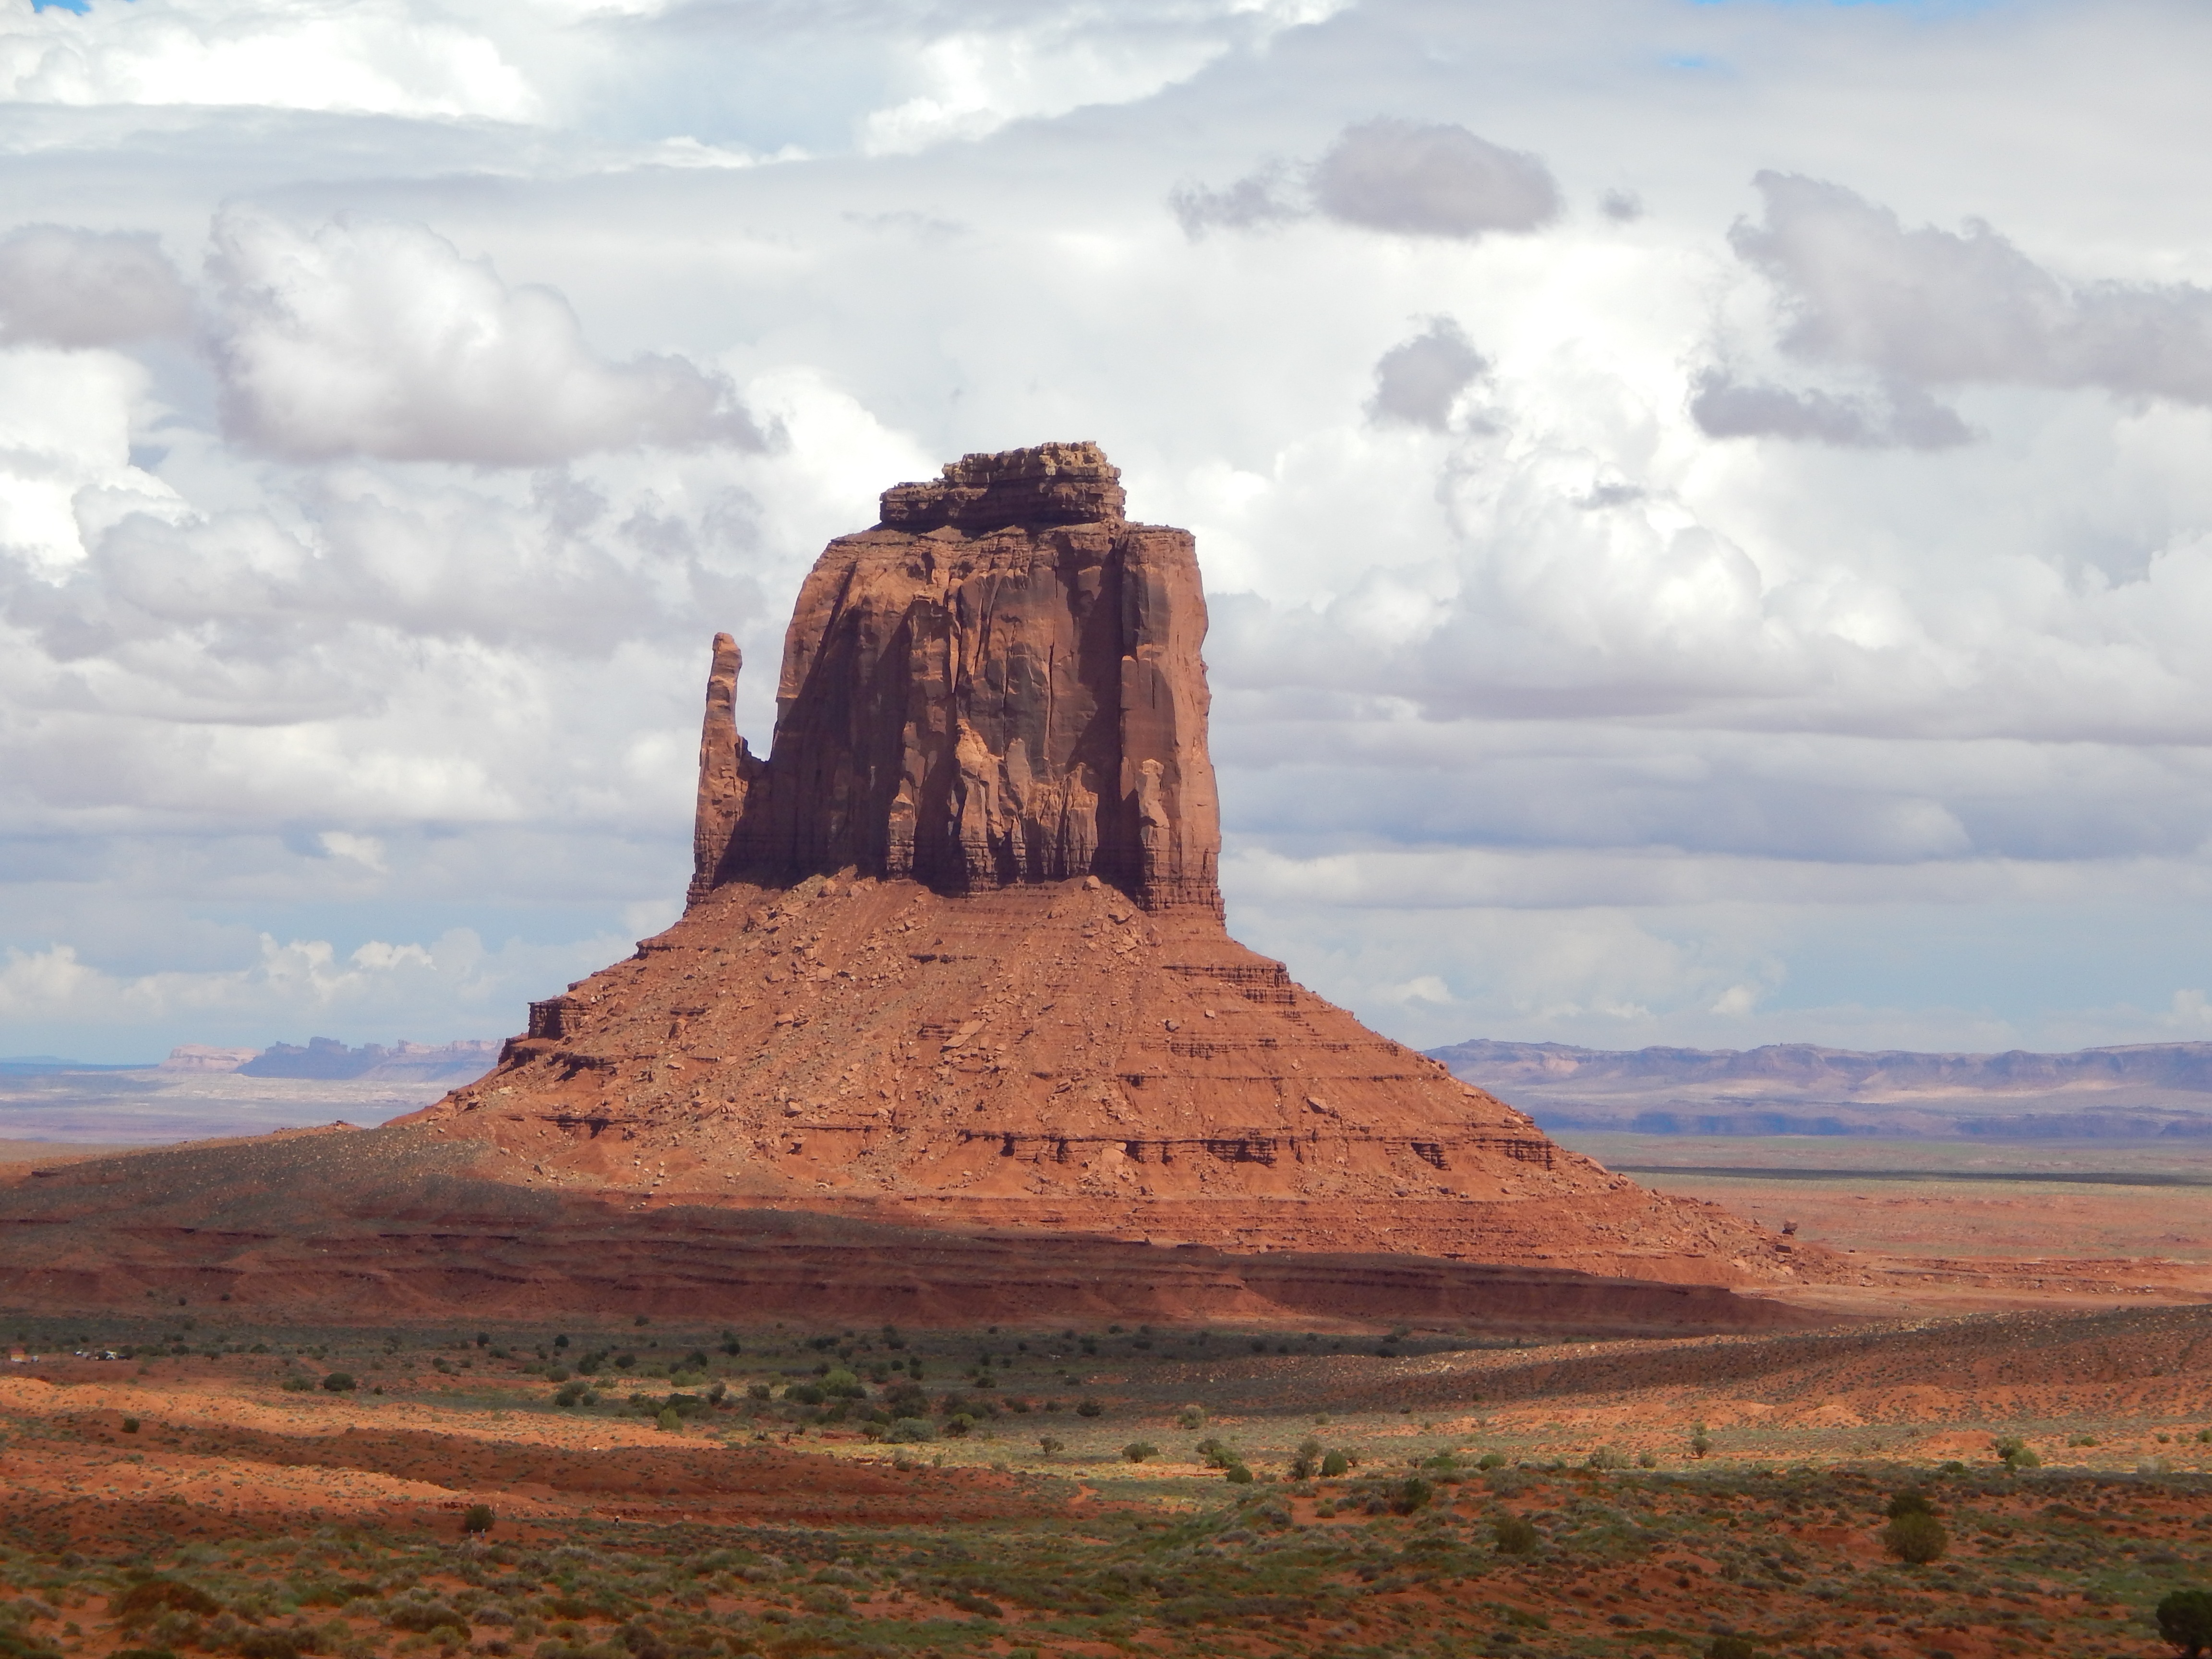
landscape, rock, wilderness, mountain, prairie, hill, valley, formation, park, usa, america, national park, material, plain, geology, badlands, plateau, ecosystem, butte, landform, monument valley, natural environment, geographical feature